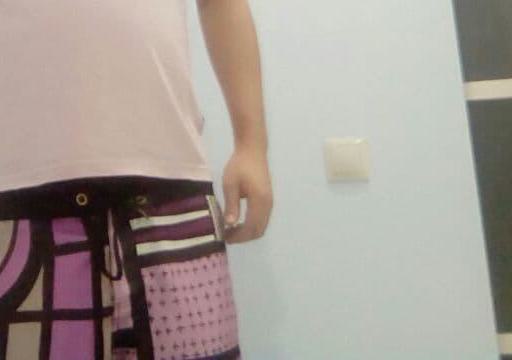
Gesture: no_gesture